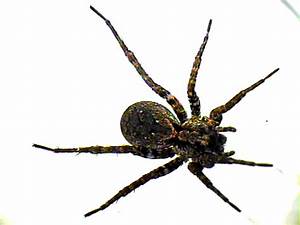
Label: spider